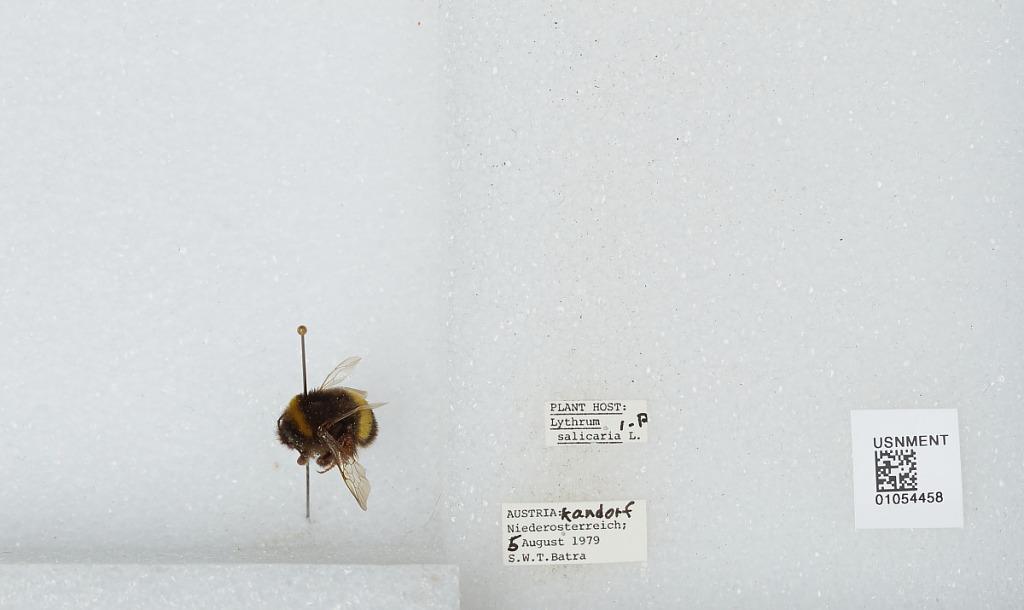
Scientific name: Bombus sp.
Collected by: S. Batra
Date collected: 1979-8-5
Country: Austria
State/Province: Lower Austria
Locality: Kandorf
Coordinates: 48.33, 15.75